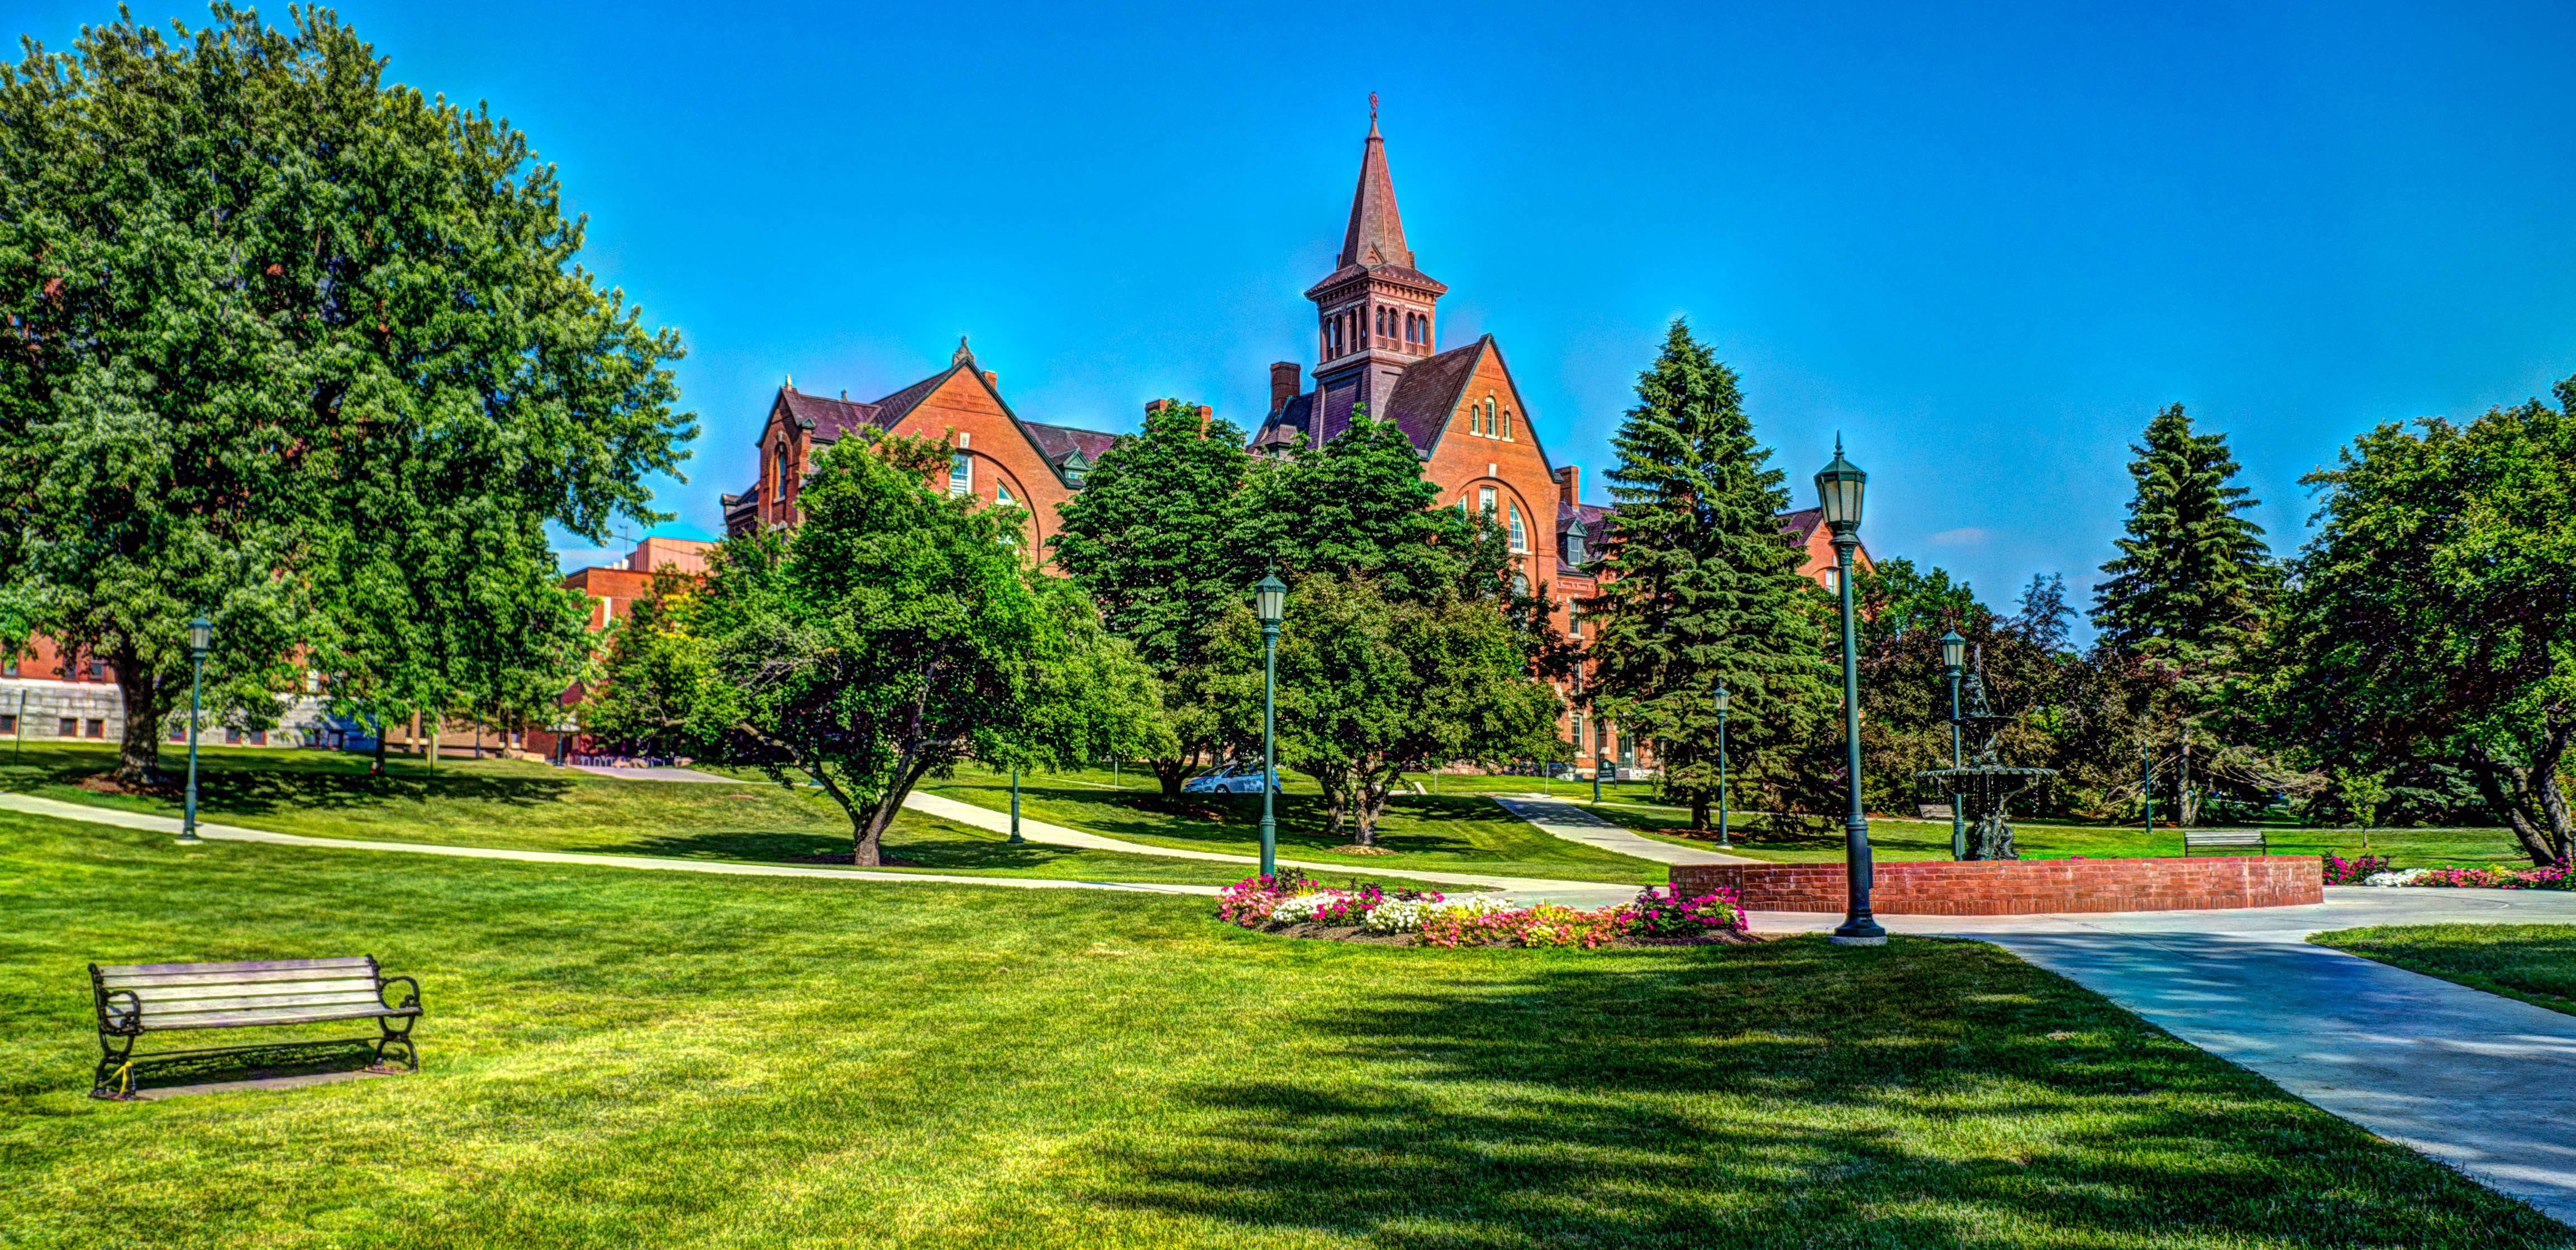
landscape, nature, grass, outdoor, architecture, sky, lawn, sunlight, city, summer, green, amusement park, park, scenery, landmark, blue, colorful, garden, tourism, leisure, sunny, design, resort, playground, university, beauty, beautiful, estate, vermont, burlington, university of vermont